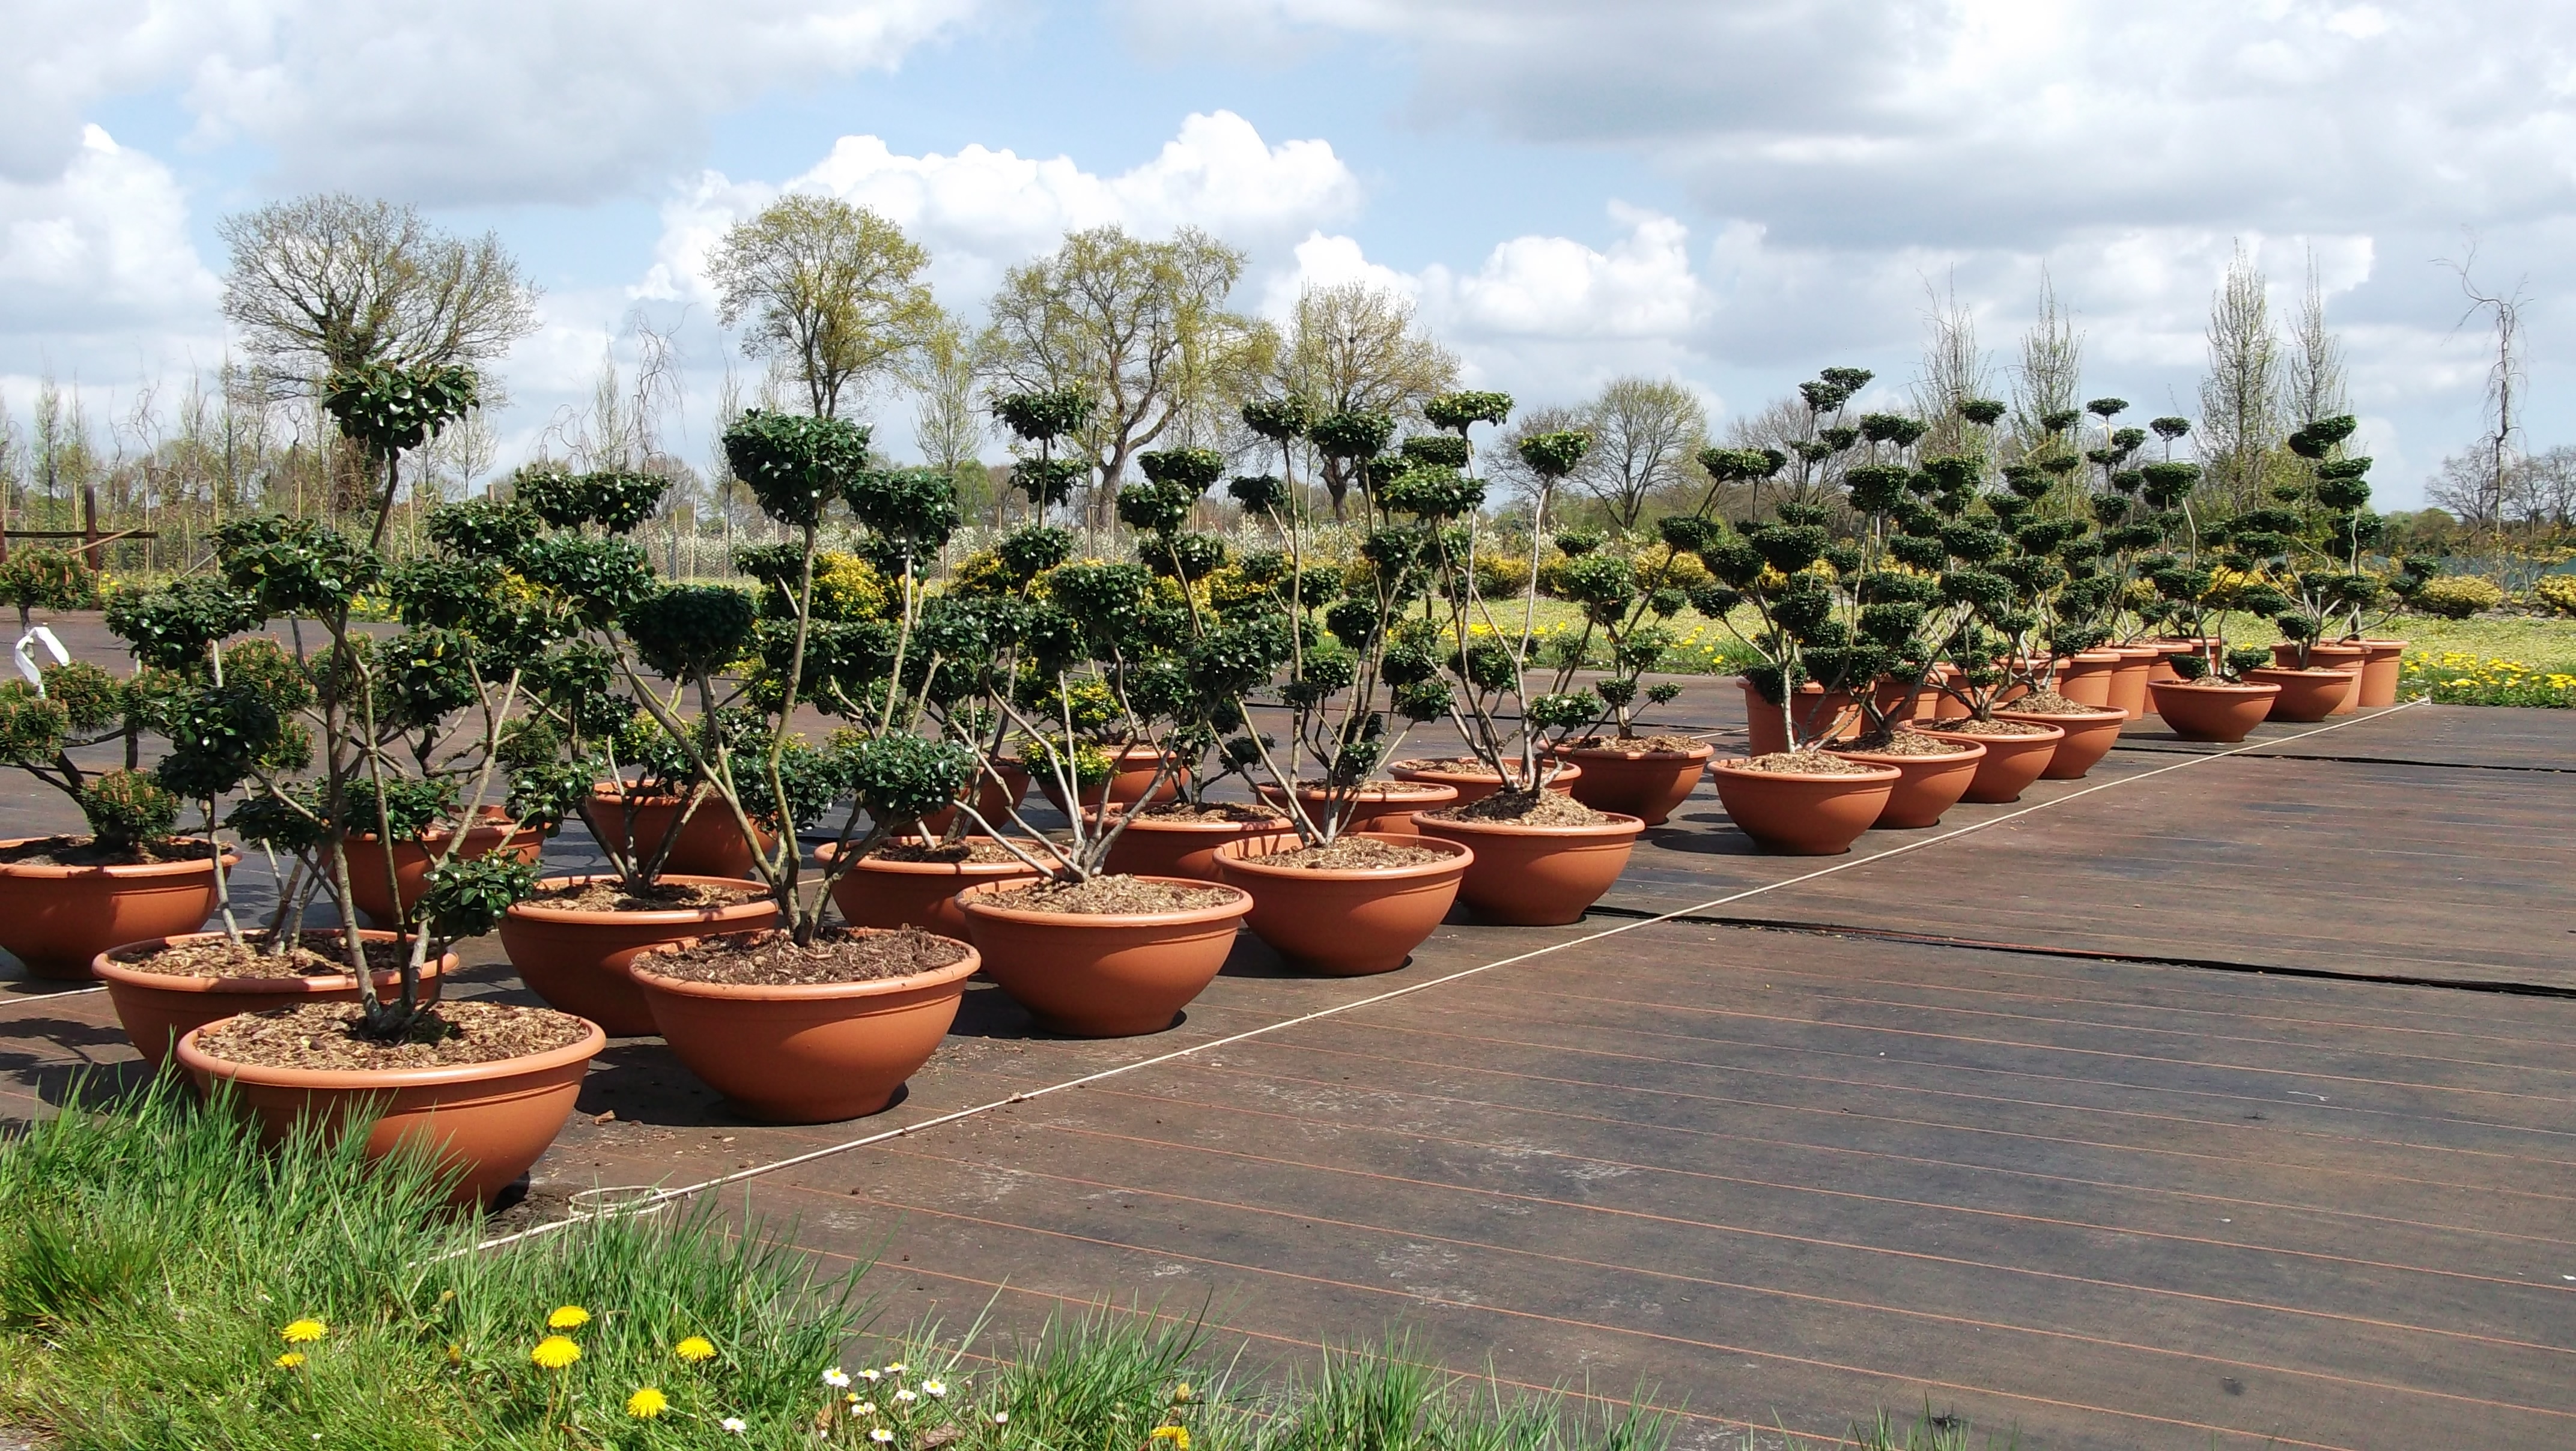
tree, plant, flower, produce, soil, botany, garden, houseplant, flowers, yard, pots, trees growing, arecales, palm family